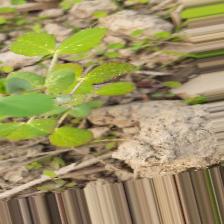
Label: Powdery Mildew